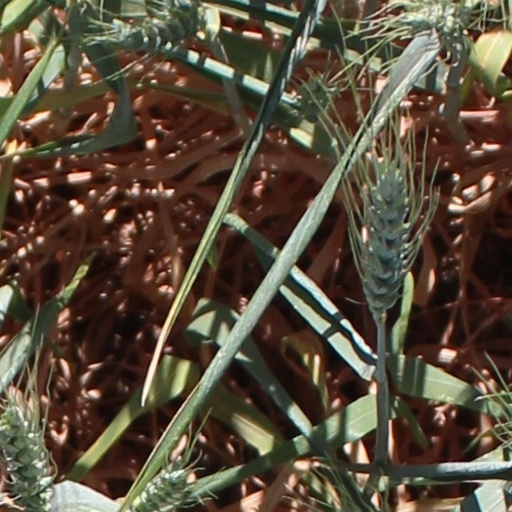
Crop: wheat